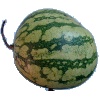
Label: watermelon